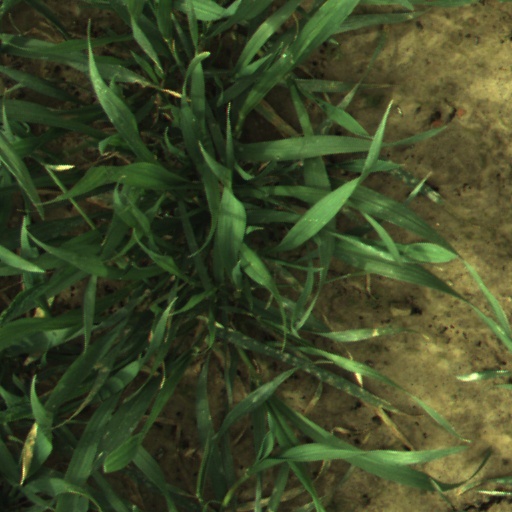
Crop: wheat